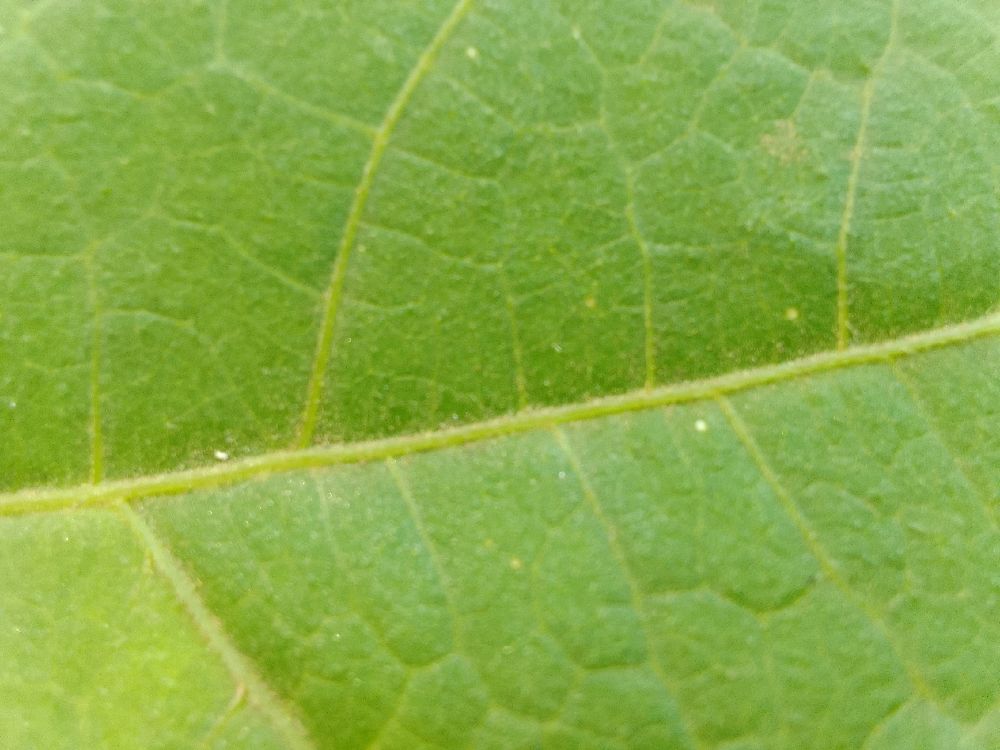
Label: healthy